Sylvester of Kiev

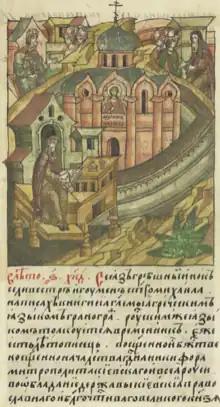

Sylvestr (–1123, aged 67-68) was a clergyman and a writer in Kievan Rus'.